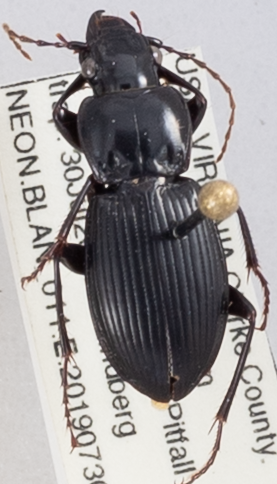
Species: Cyclotrachelus sigillatus
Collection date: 2019-07-30
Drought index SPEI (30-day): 0.454
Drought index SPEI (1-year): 2.09
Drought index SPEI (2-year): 2.09